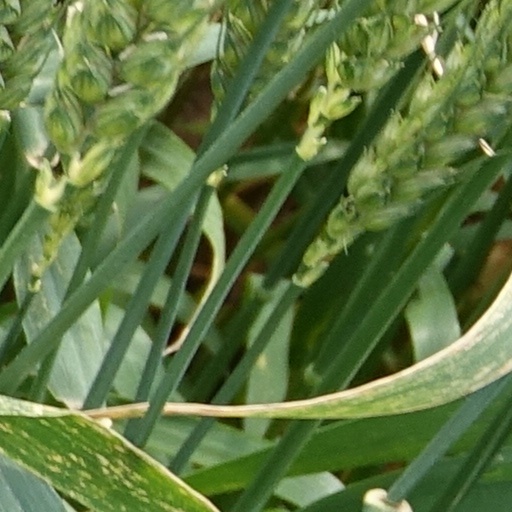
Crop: wheat